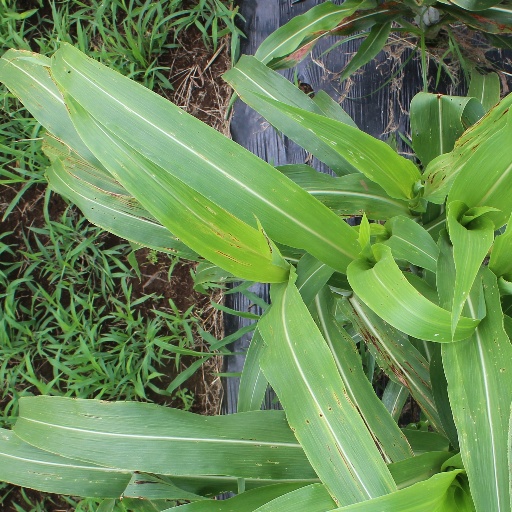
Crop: sorghum